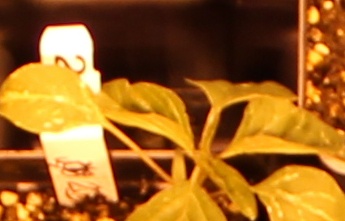
Label: Palmer Amaranth